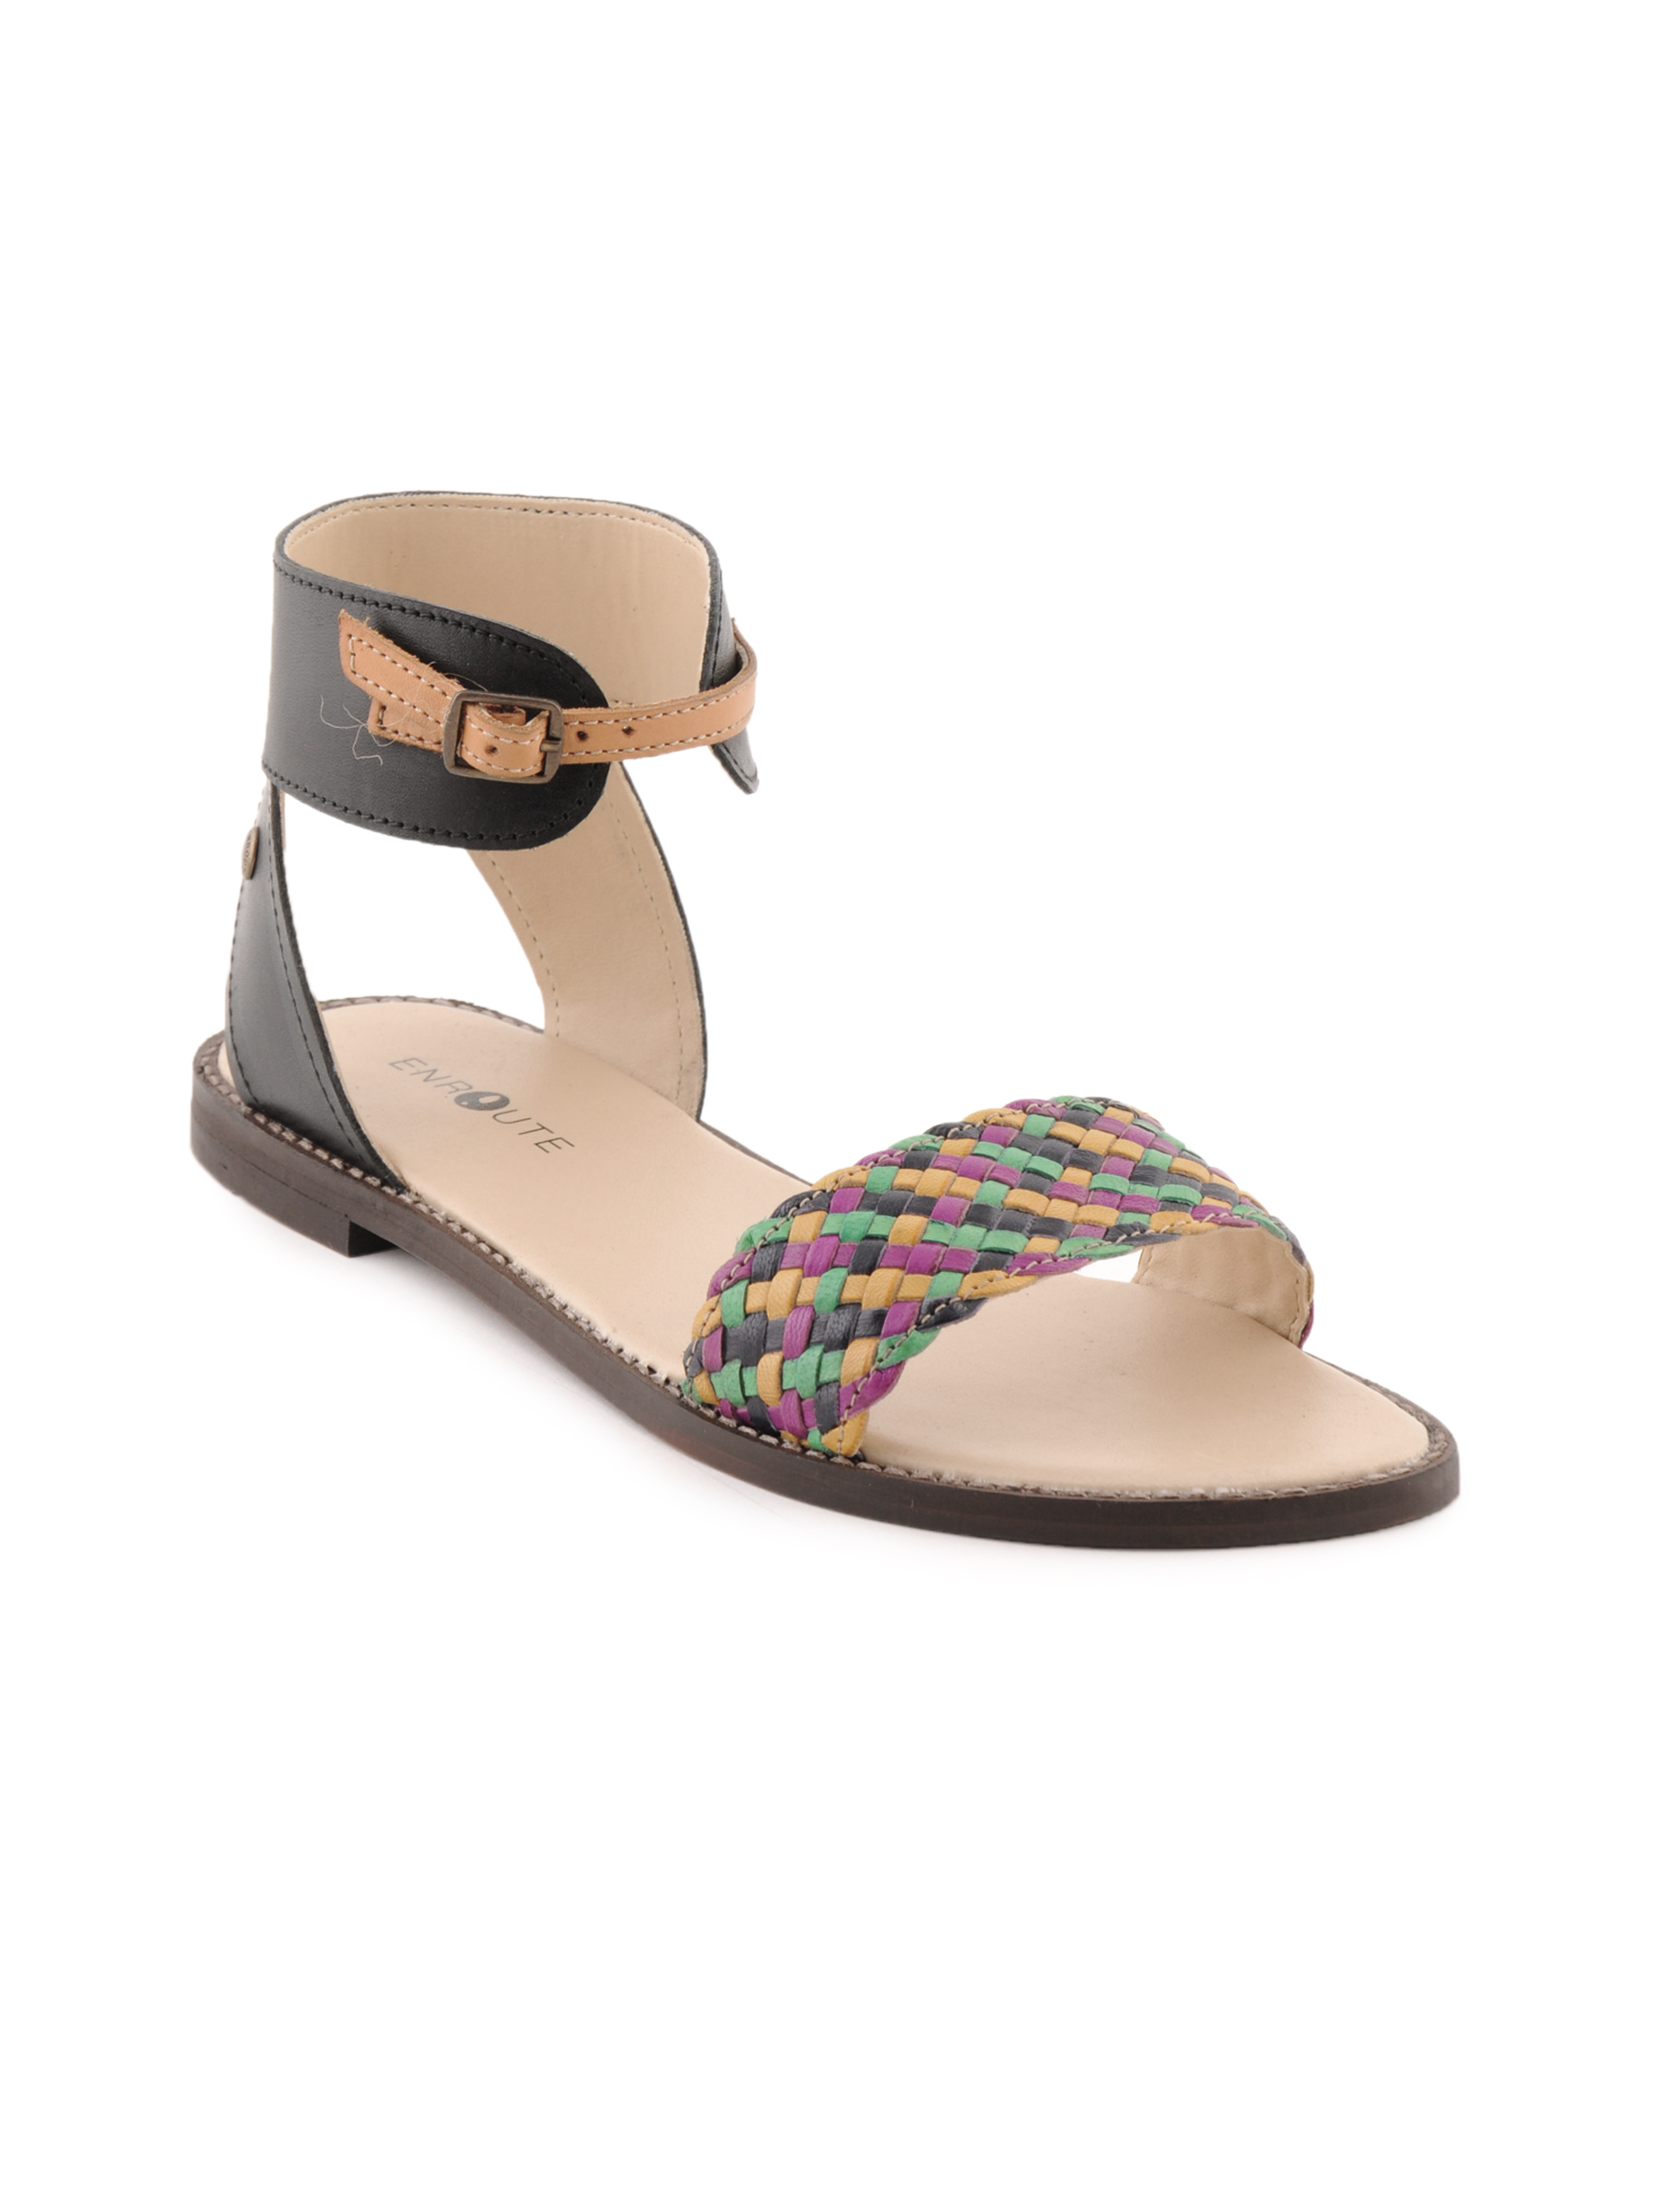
Enroute Women Casual Multi Flats
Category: Footwear / Shoes / Heels
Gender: Women
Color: Multi
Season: Summer 2012
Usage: Casual